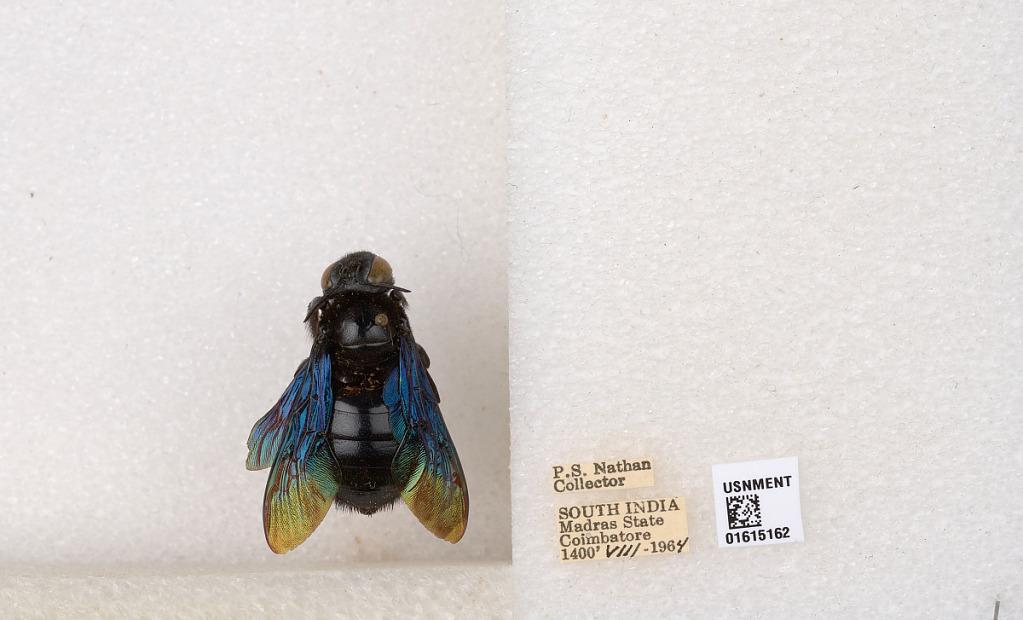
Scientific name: Xylocopa (Biluna) auripennis auripennis Lepeletier
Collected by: P. Nathan
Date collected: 1964-8-1
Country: India
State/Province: Tamil Nadu
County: Coimbatore
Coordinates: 10.9955, 76.9034